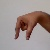
The image shows a hand gesture representing the letter 'Q' in Indian Sign Language.